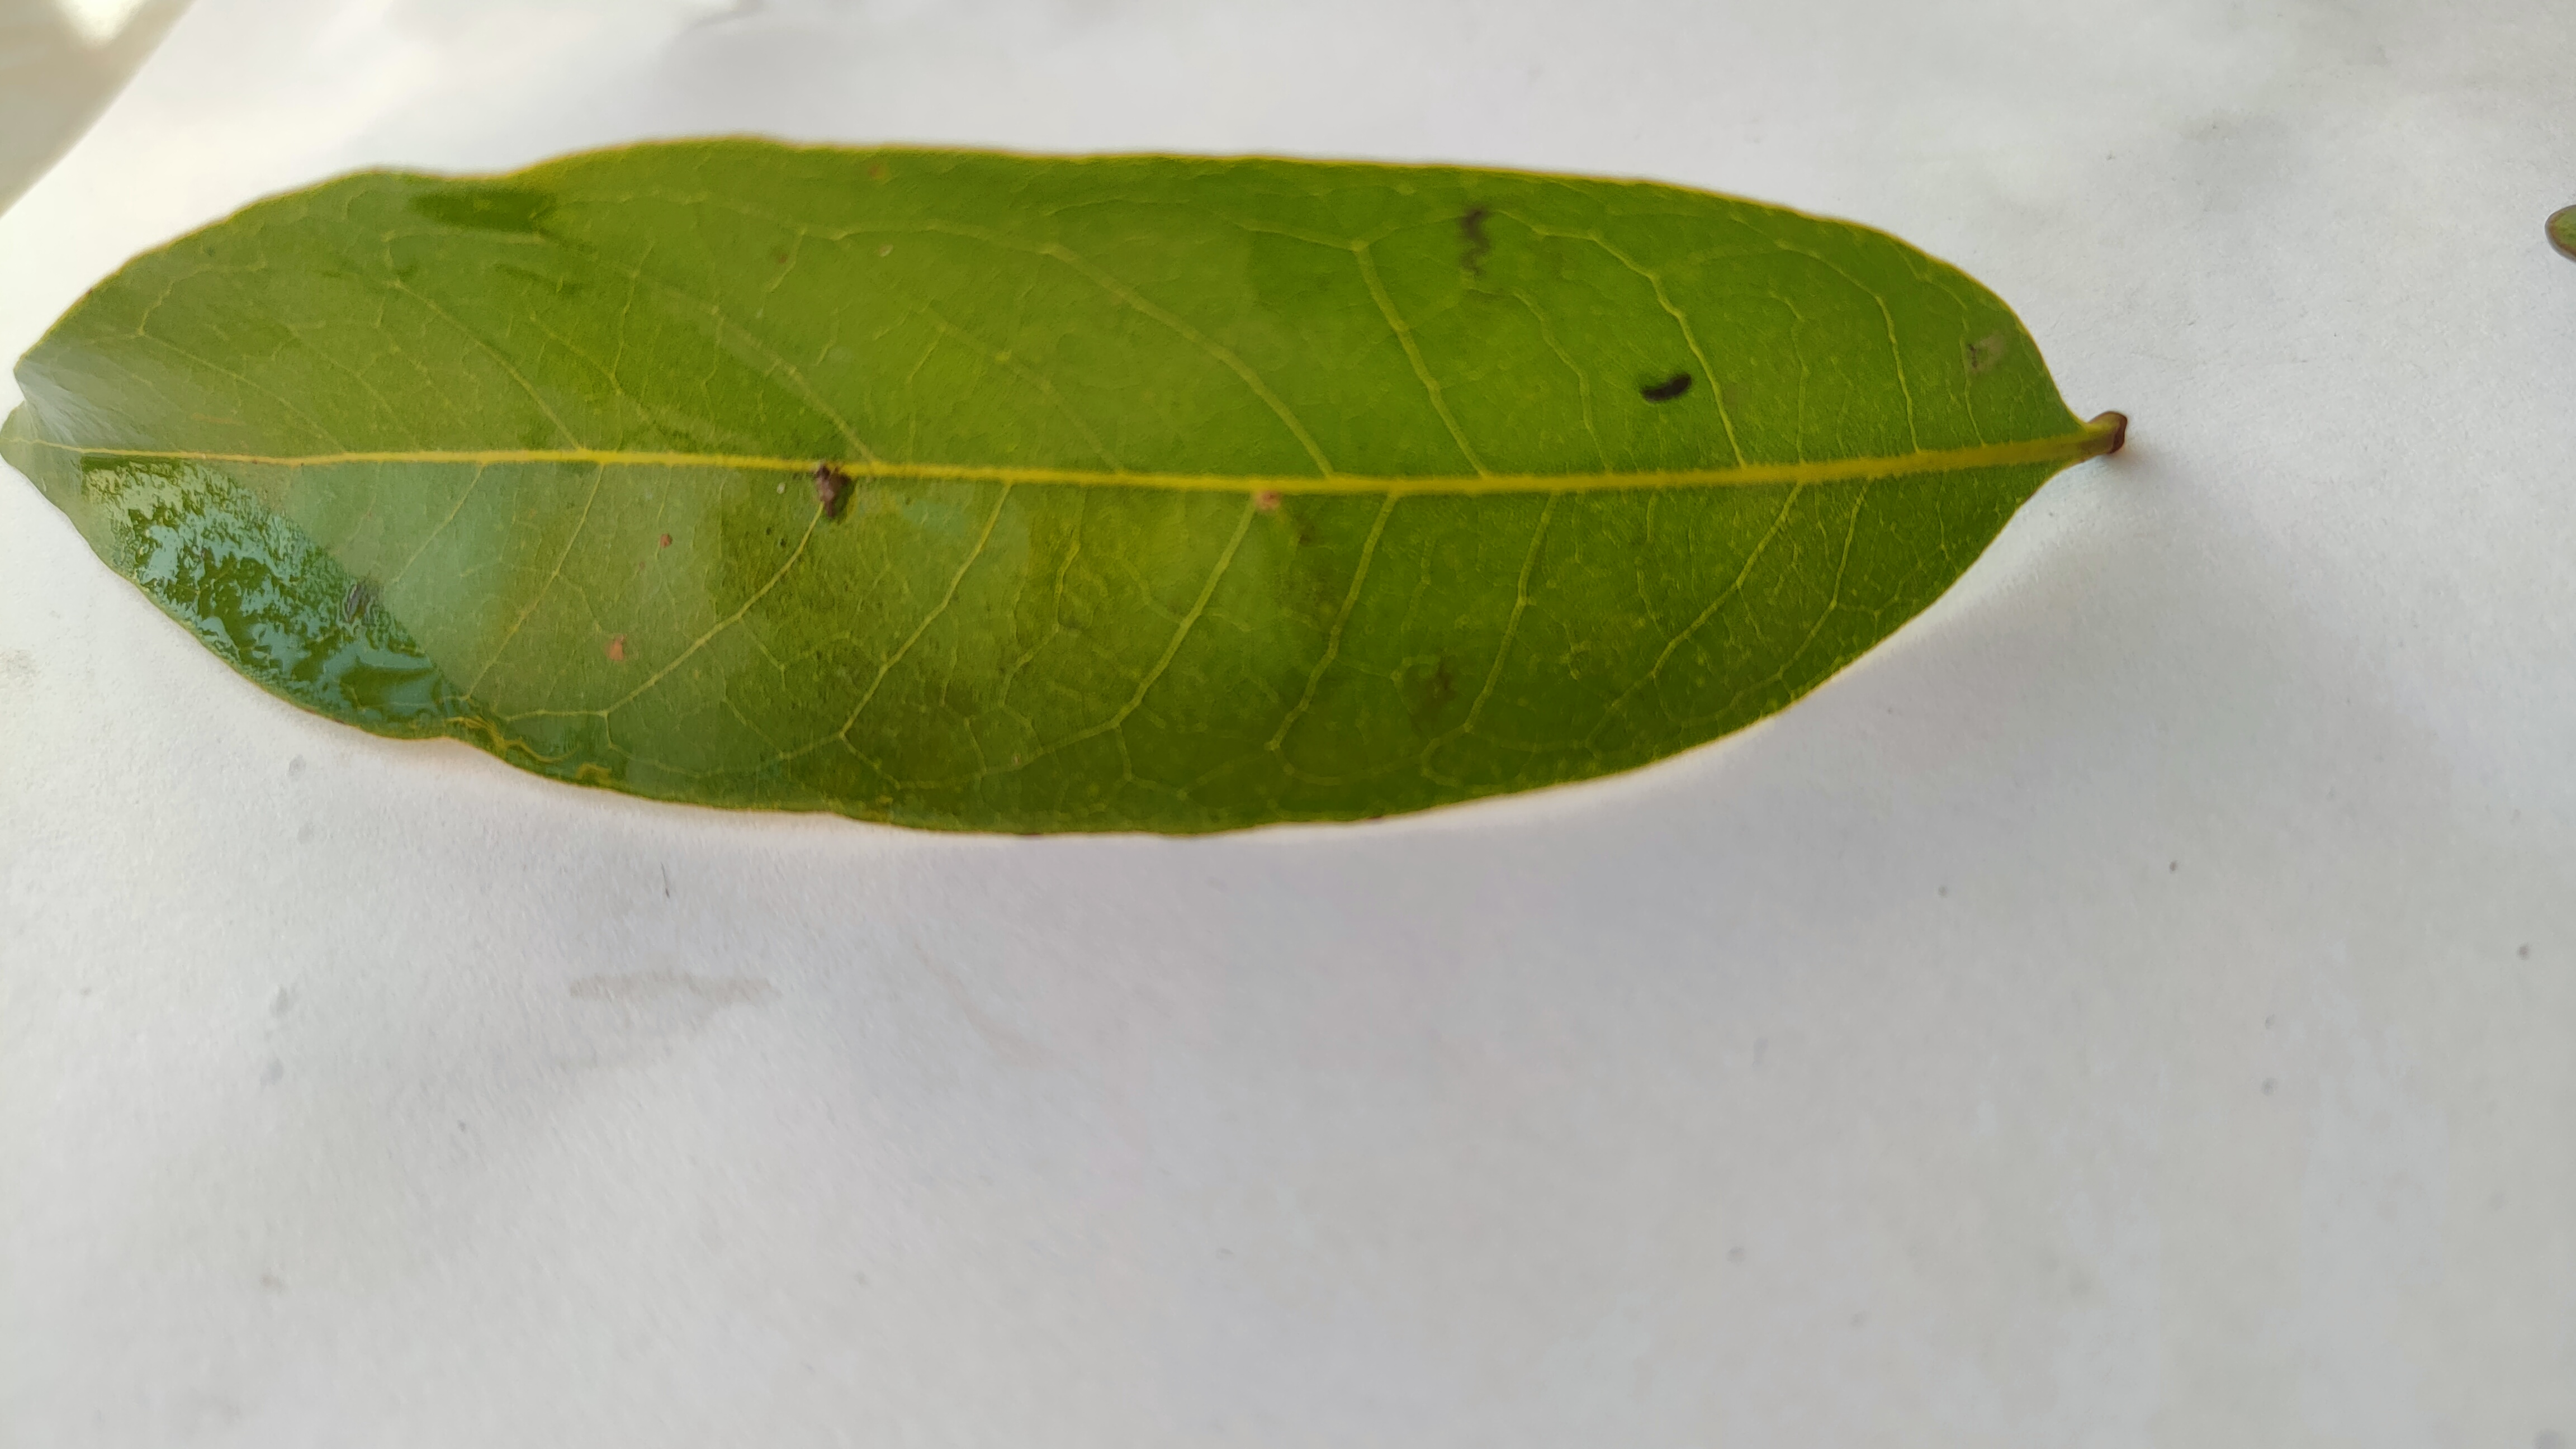
Leaf variety: Lychee